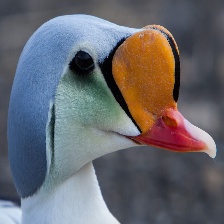
Species: KING EIDER
Scientific name: SOMATERIA SPECTABILIS
ImageNet parent category: drake